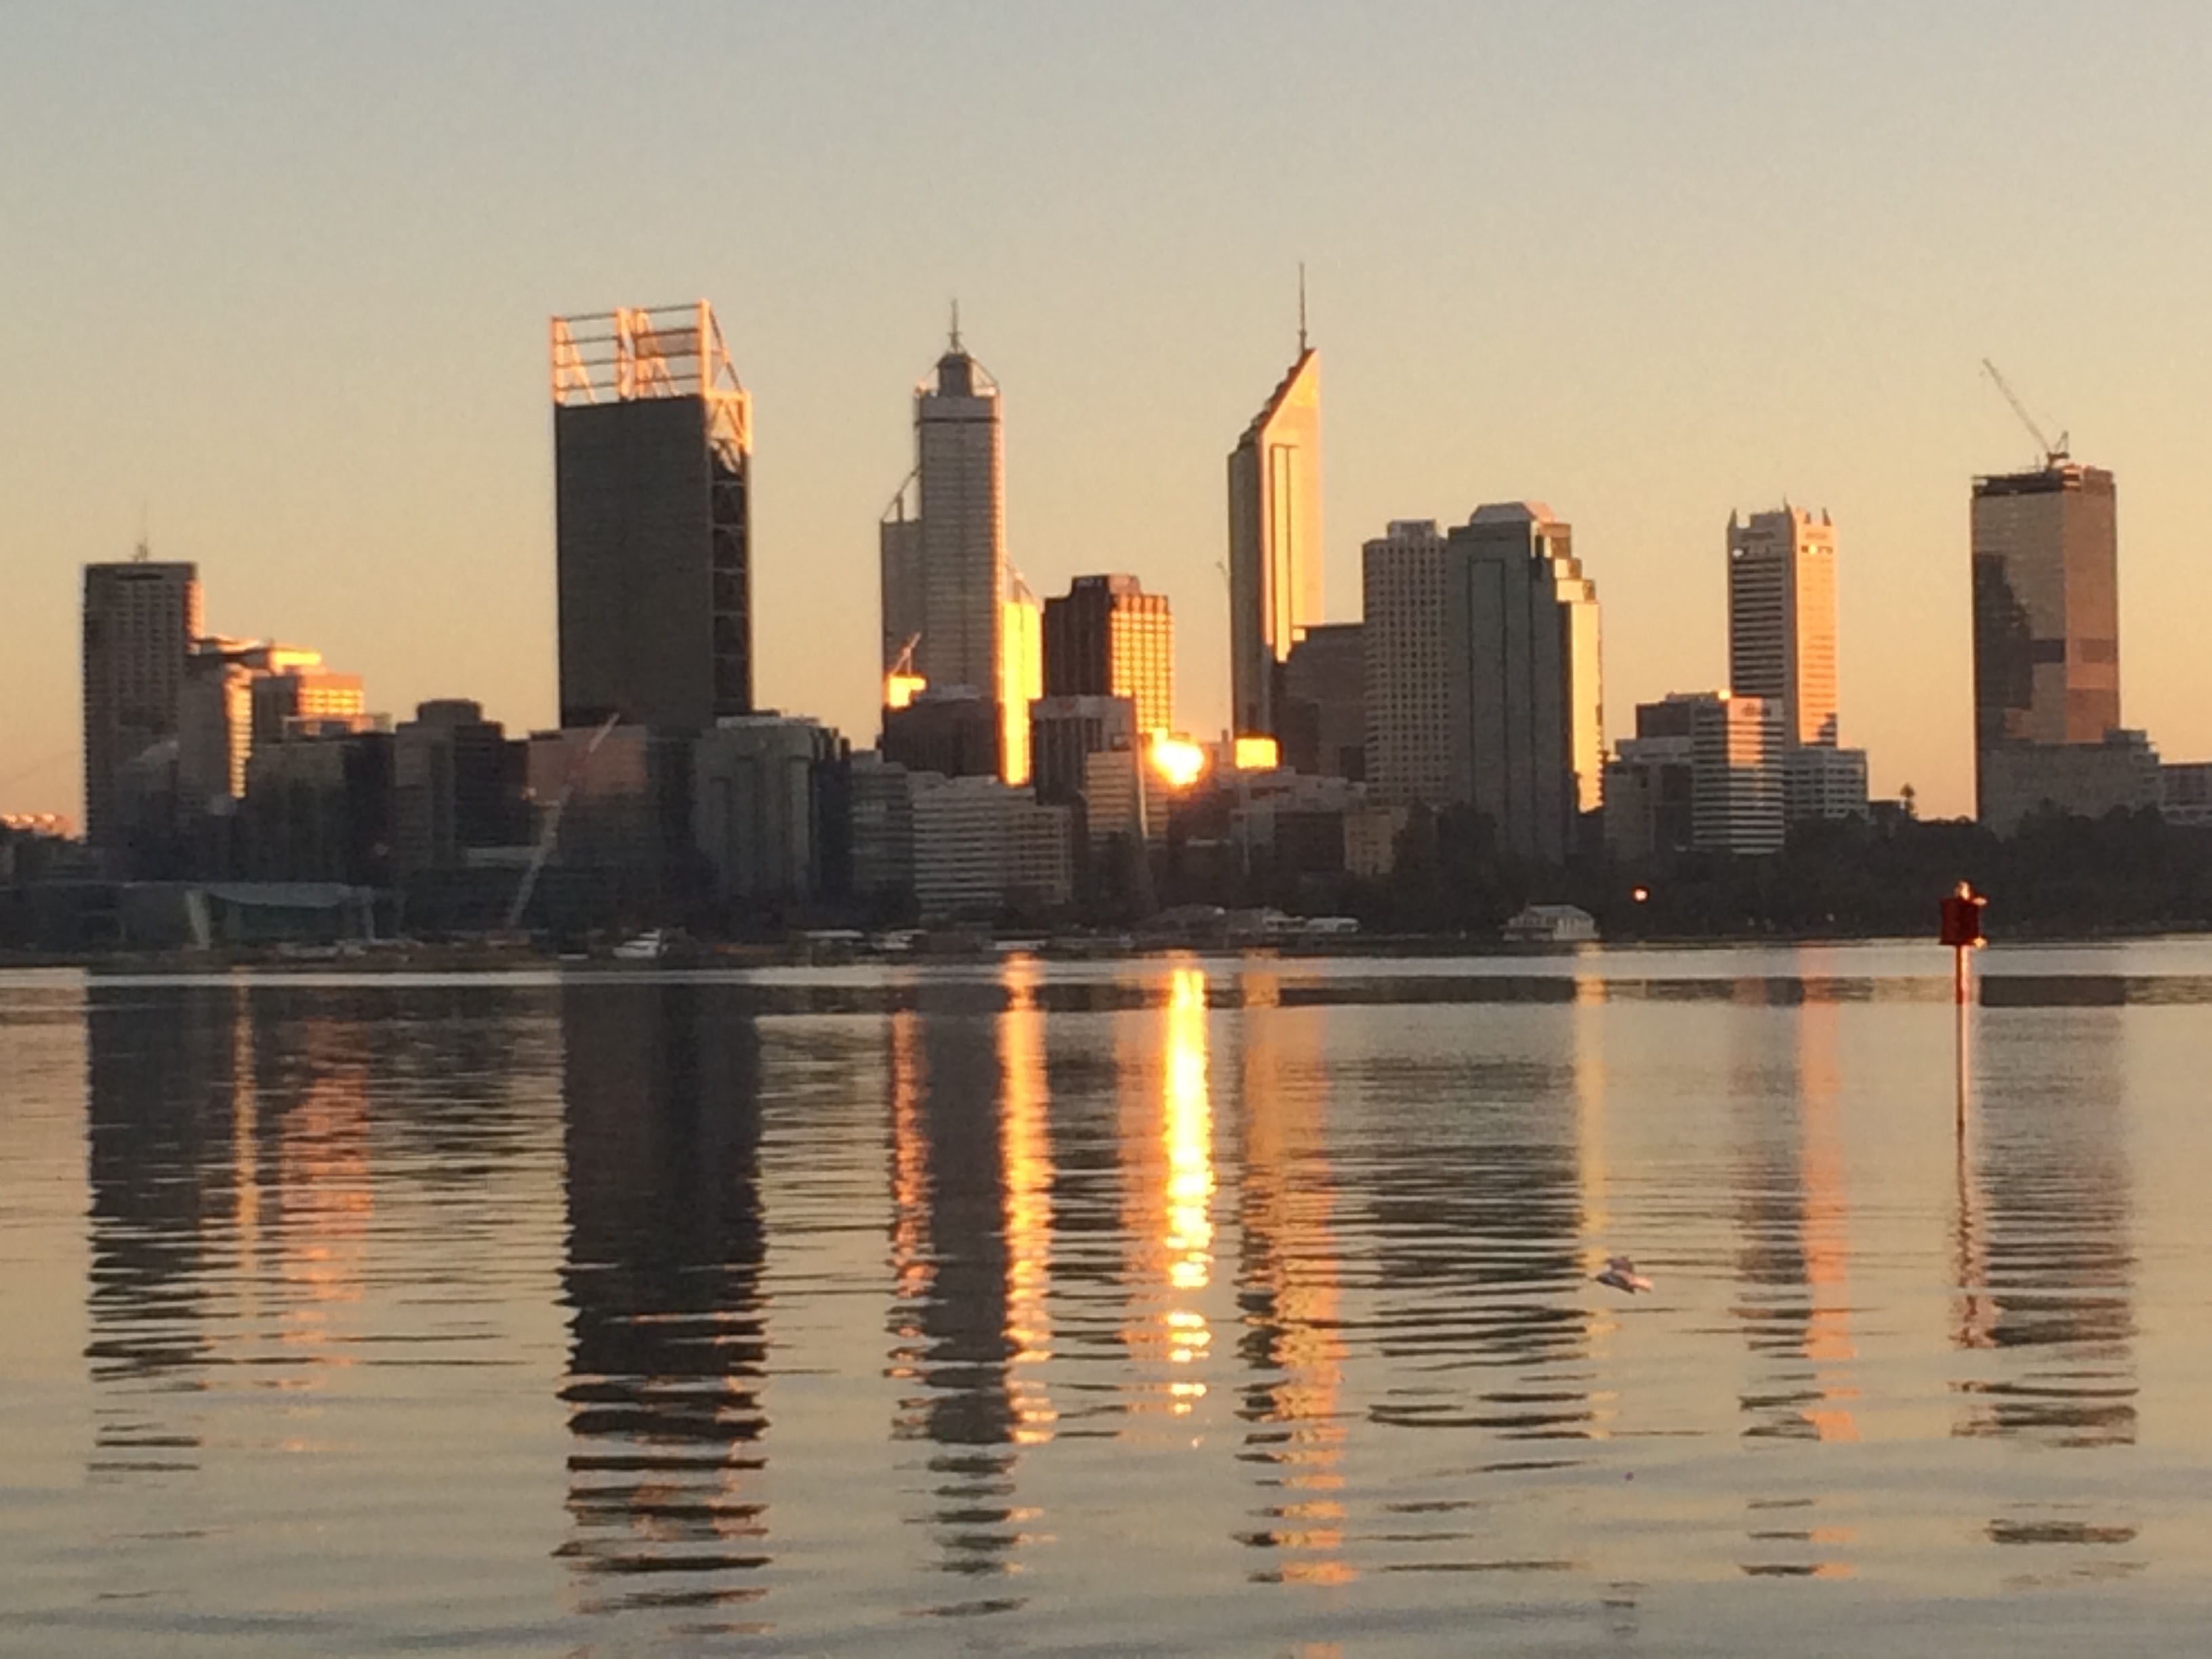
horizon, sunrise, sunset, skyline, morning, dawn, city, skyscraper, river, cityscape, downtown, dusk, evening, reflection, modern, australia, city skyline, perth, geographical feature, atmospheric phenomenon, human settlement